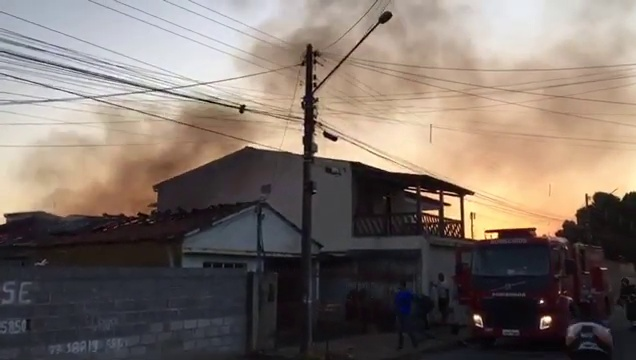
Fire: no
Smoke: yes